Summit Series

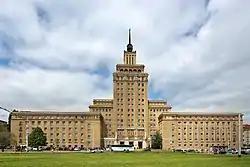
Negotiations for a series were finalized at Hotel International Prague in 1972.

The negotiations for the series were finalized at the Hotel International Prague during the 1972 World Ice Hockey Championships in April 1972. A "Letter of Agreement" was agreed upon and was signed on April 18, 1972, by Joe Kryczka, the Canadian Amateur Hockey Association (CAHA) president, Starovoytov the Soviet Union Ice Hockey Federation general secretary, Bunny Ahearne the president of the IIHF, and former CAHA president Fred Page as the vice-president of the IIHF.